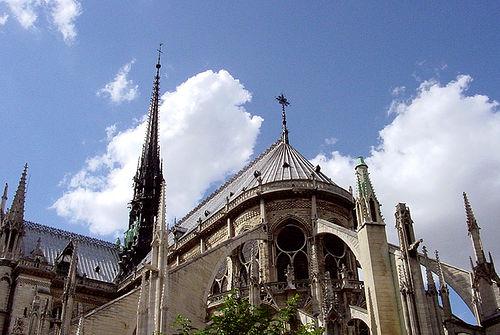
Weather: cloudy or overcast